Ben Dover (Manakin-Sabot, Virginia)

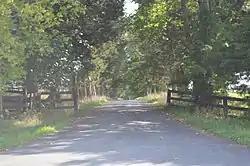
Property entrance

Ben Dover, also known as Ben Dover Farm, is a historic home and plantation complex, recognized as a national historic district, located near Manakin-Sabot in Goochland County, Virginia, United States. The district encompasses 13 contributing buildings, 8 contributing sites, and 10 contributing structures.